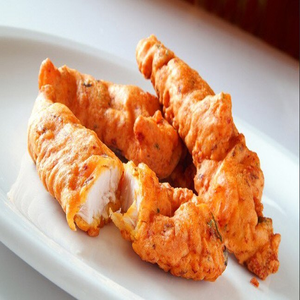
Dish: pakora